Pskovavia

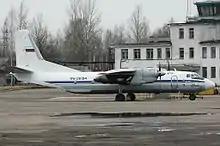
Antonov An-26

The airline was established and started operations in 1944. It was formerly Aeroflot Pskov Division.